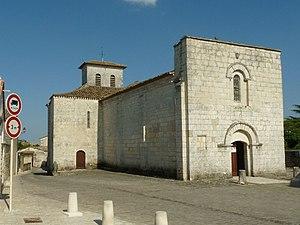
église de Soyaux (16), France
Cet article recense les monuments historiques de la Charente, en France.
Soyaux est une commune du Sud-Ouest de la France, située dans le département de la Charente. Située à l'est d'Angoulême, c'est une des villes de banlieue de son agglomération.